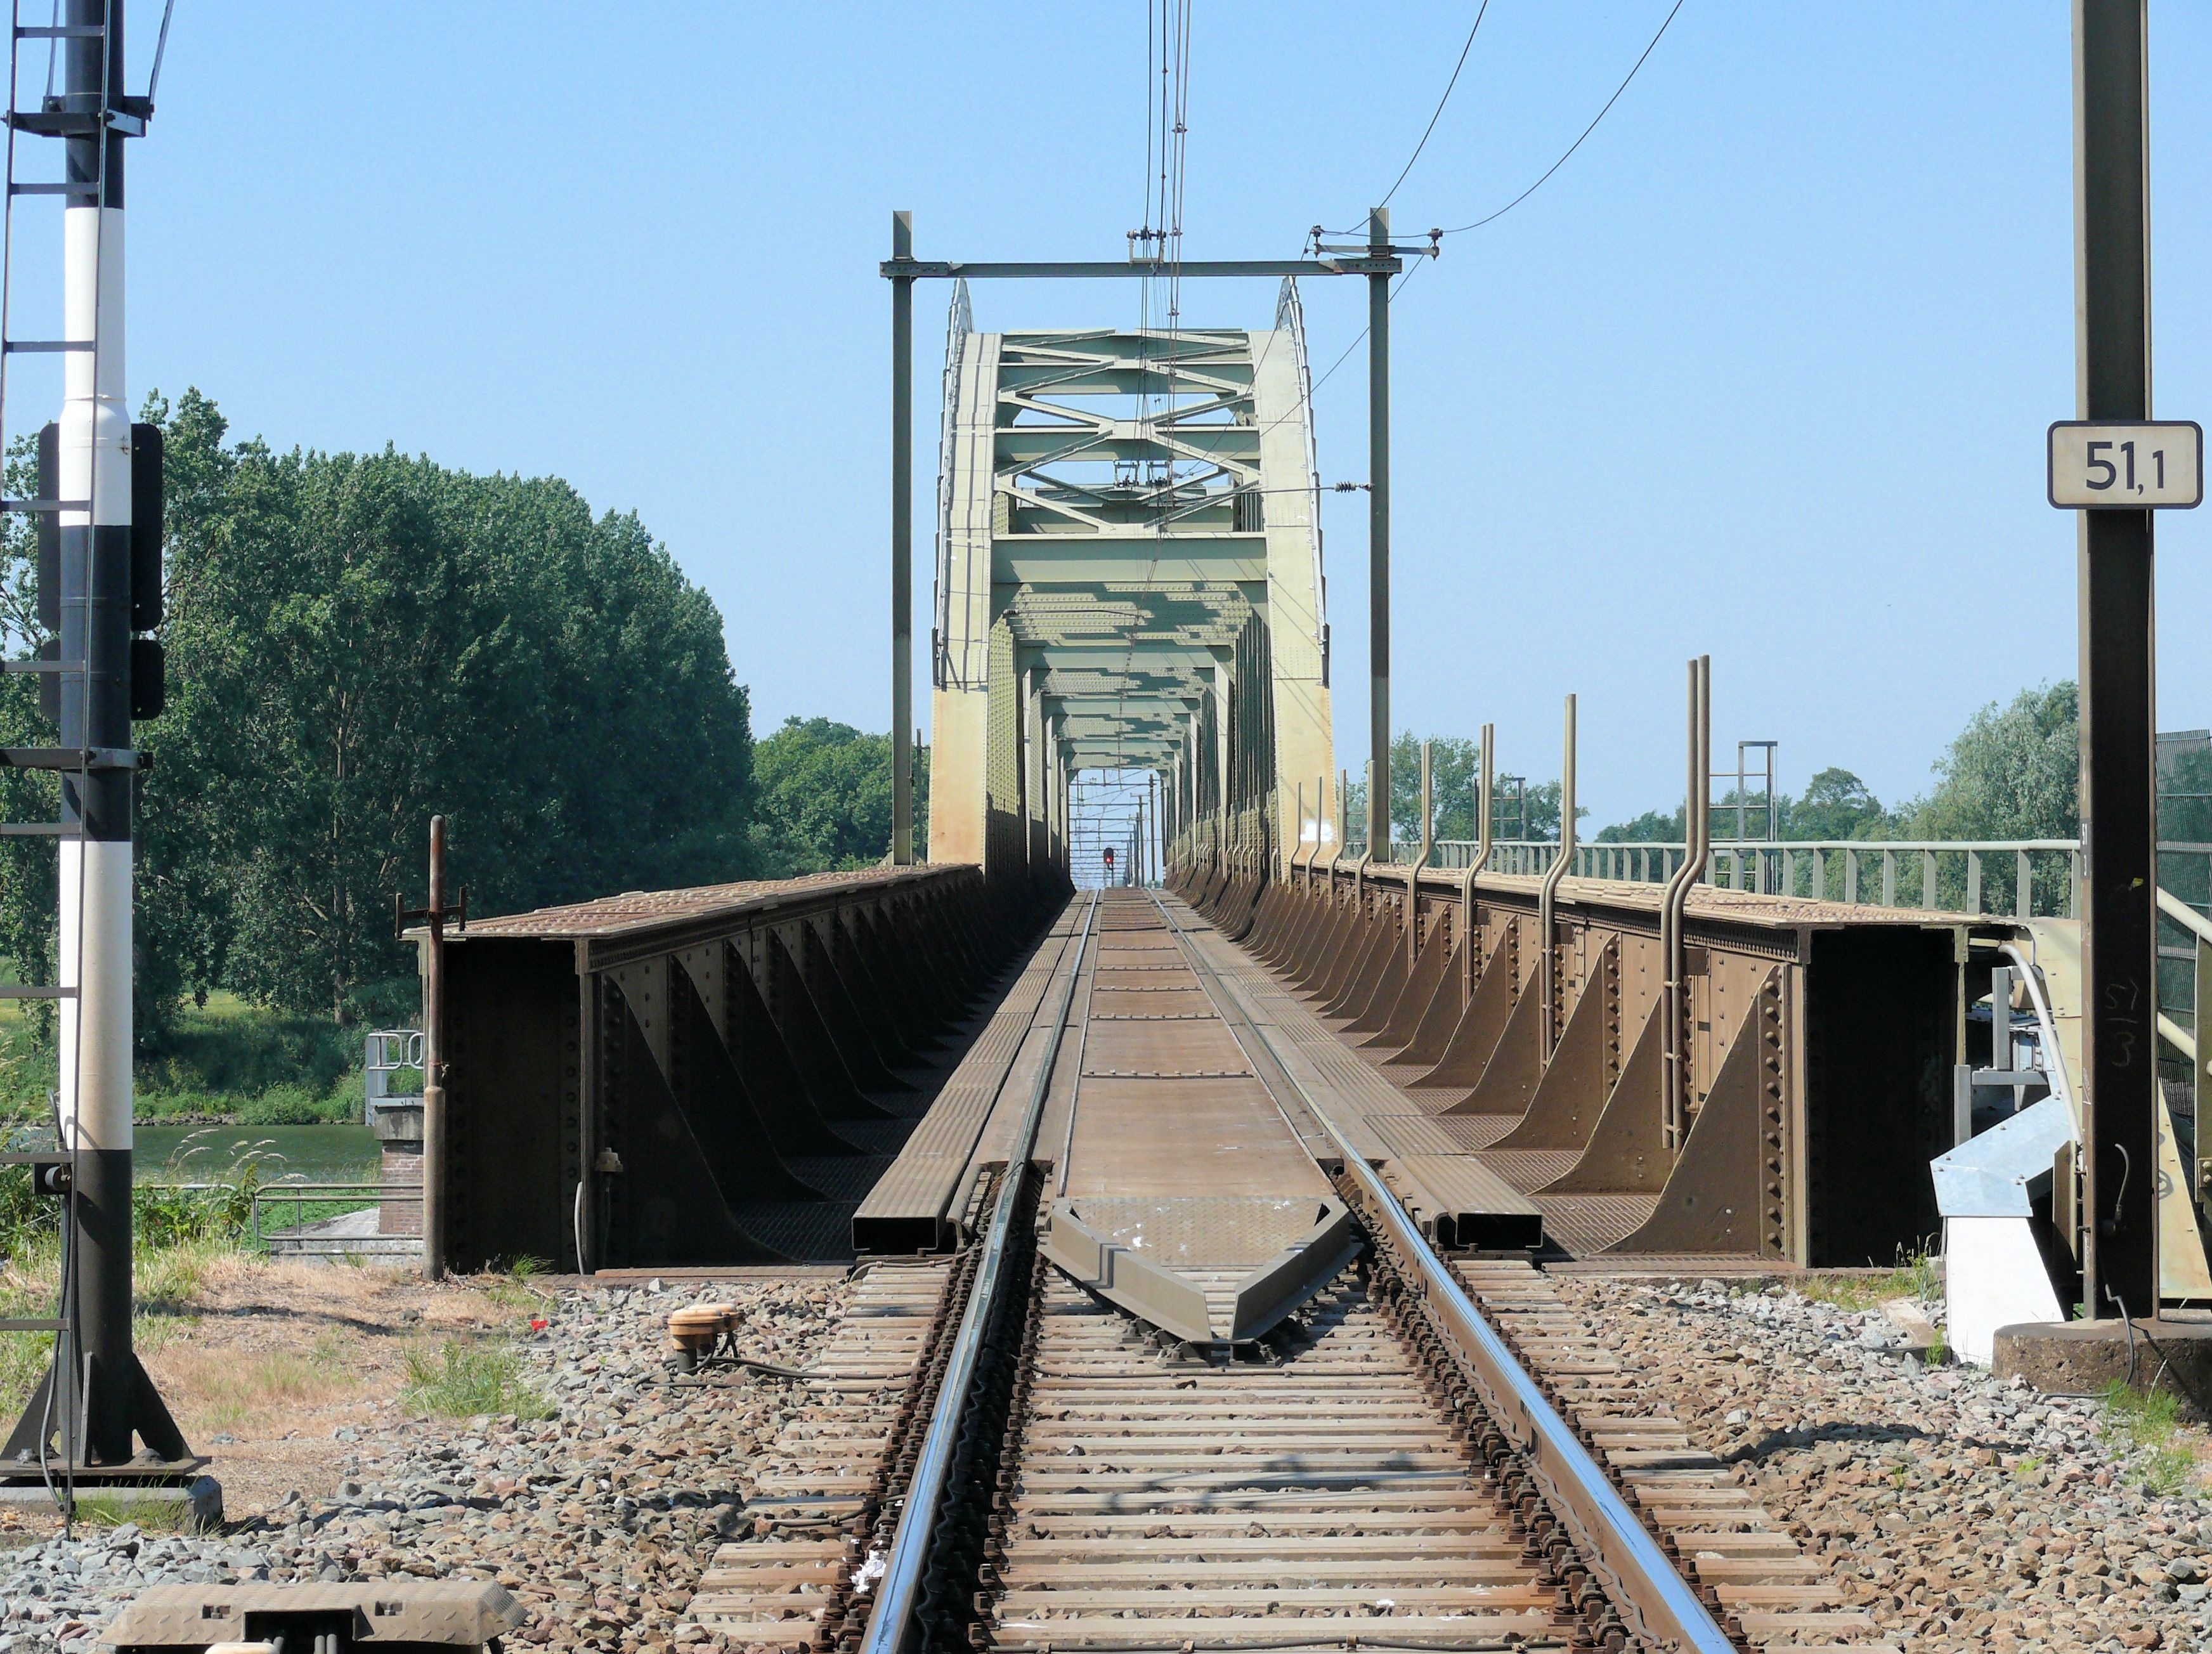
track, railway, bridge, train track, train, overpass, transport, vehicle, public transport, rails, rail transport, rolling stock